Seattle

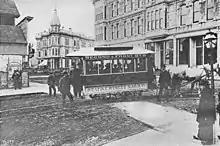
Seattle's first streetcar at the corner of Occidental and Yesler in 1884; all buildings depicted were destroyed by the Great Seattle Fire five years later, in 1889.

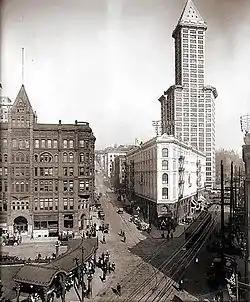
Pioneer Square, the Pioneer Building, the Smith Tower, and the Seattle Hotel in 1917

In 1851, a large party of American pioneers led by Luther Collins made a location on land at the mouth of the Duwamish River; they formally claimed it on September 14, 1851. Thirteen days later, members of the Collins Party on the way to their claim passed three scouts of the Denny Party. Members of the Denny Party claimed land on Alki Point on September 28, 1851. The rest of the Denny Party set sail on the schooner "Exact" from Portland, Oregon, stopping in Astoria, and landed at Alki Point during a rainstorm on November 13, 1851. After a difficult winter, most of the Denny Party relocated across Elliott Bay and claimed land a second time at the site of present-day Pioneer Square, naming this new settlement "Duwamps".